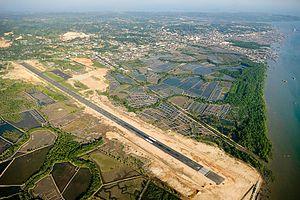
Vue aérienne de la piste de l'aéroport Juwata, Tarakan, Kalimantan du Nord, Indonésie
L'aéroport international Juwata de Tarakan est situé dans l'île de Tarakan, dans la province indonésienne de Kalimantan du Nord. Les seules liaisons internationales sont pour l'instant avec Kota Kinabalu, la capitale de l'Etat malaisien de Sabah, et Tawau dans le même État.